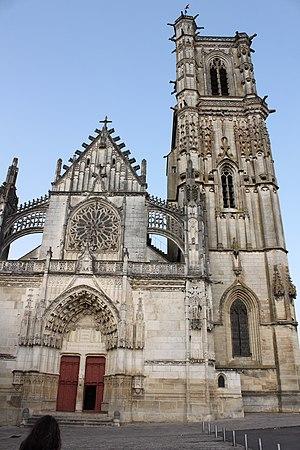
Clamecy, Nièvre, Bourgogne, France